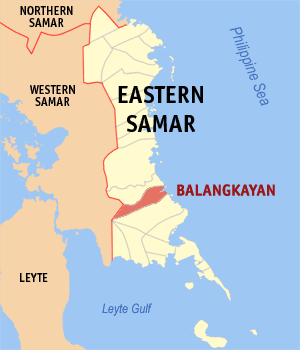
Balangkayan est une localité de la province du Samar oriental, aux Philippines. En 2015, elle compte 10 125 habitants.